Solomon, Alaska

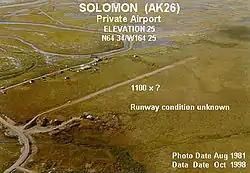
August 1981 aerial view shows the Nome-Council Highway winding around Solomon Airport and houses in the community.

Solomon (Inupiaq: "Aaŋuutaq") is an unincorporated community in the Nome Census Area of the Unorganized Borough of Alaska. As of the 2010 census, the population was zero (uninhabited), down from four in 2000.